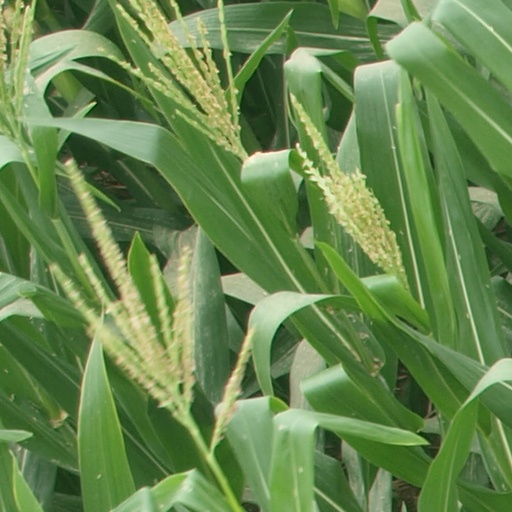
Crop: maize; corn